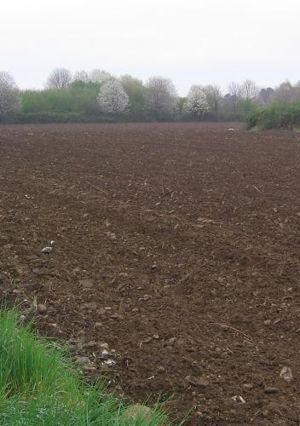
Les sols bruns sont la forme classique de sol évolué que l'on rencontre sous forêt feuillue en zone tempérée. Ils portent généralement un humus de type mull, avec un pH de l'horizon A entre 5 et 6.
La couleur du sol est une donnée très utilisée, aussi bien dans les études de terrain que dans les systèmes de classifications des sols.